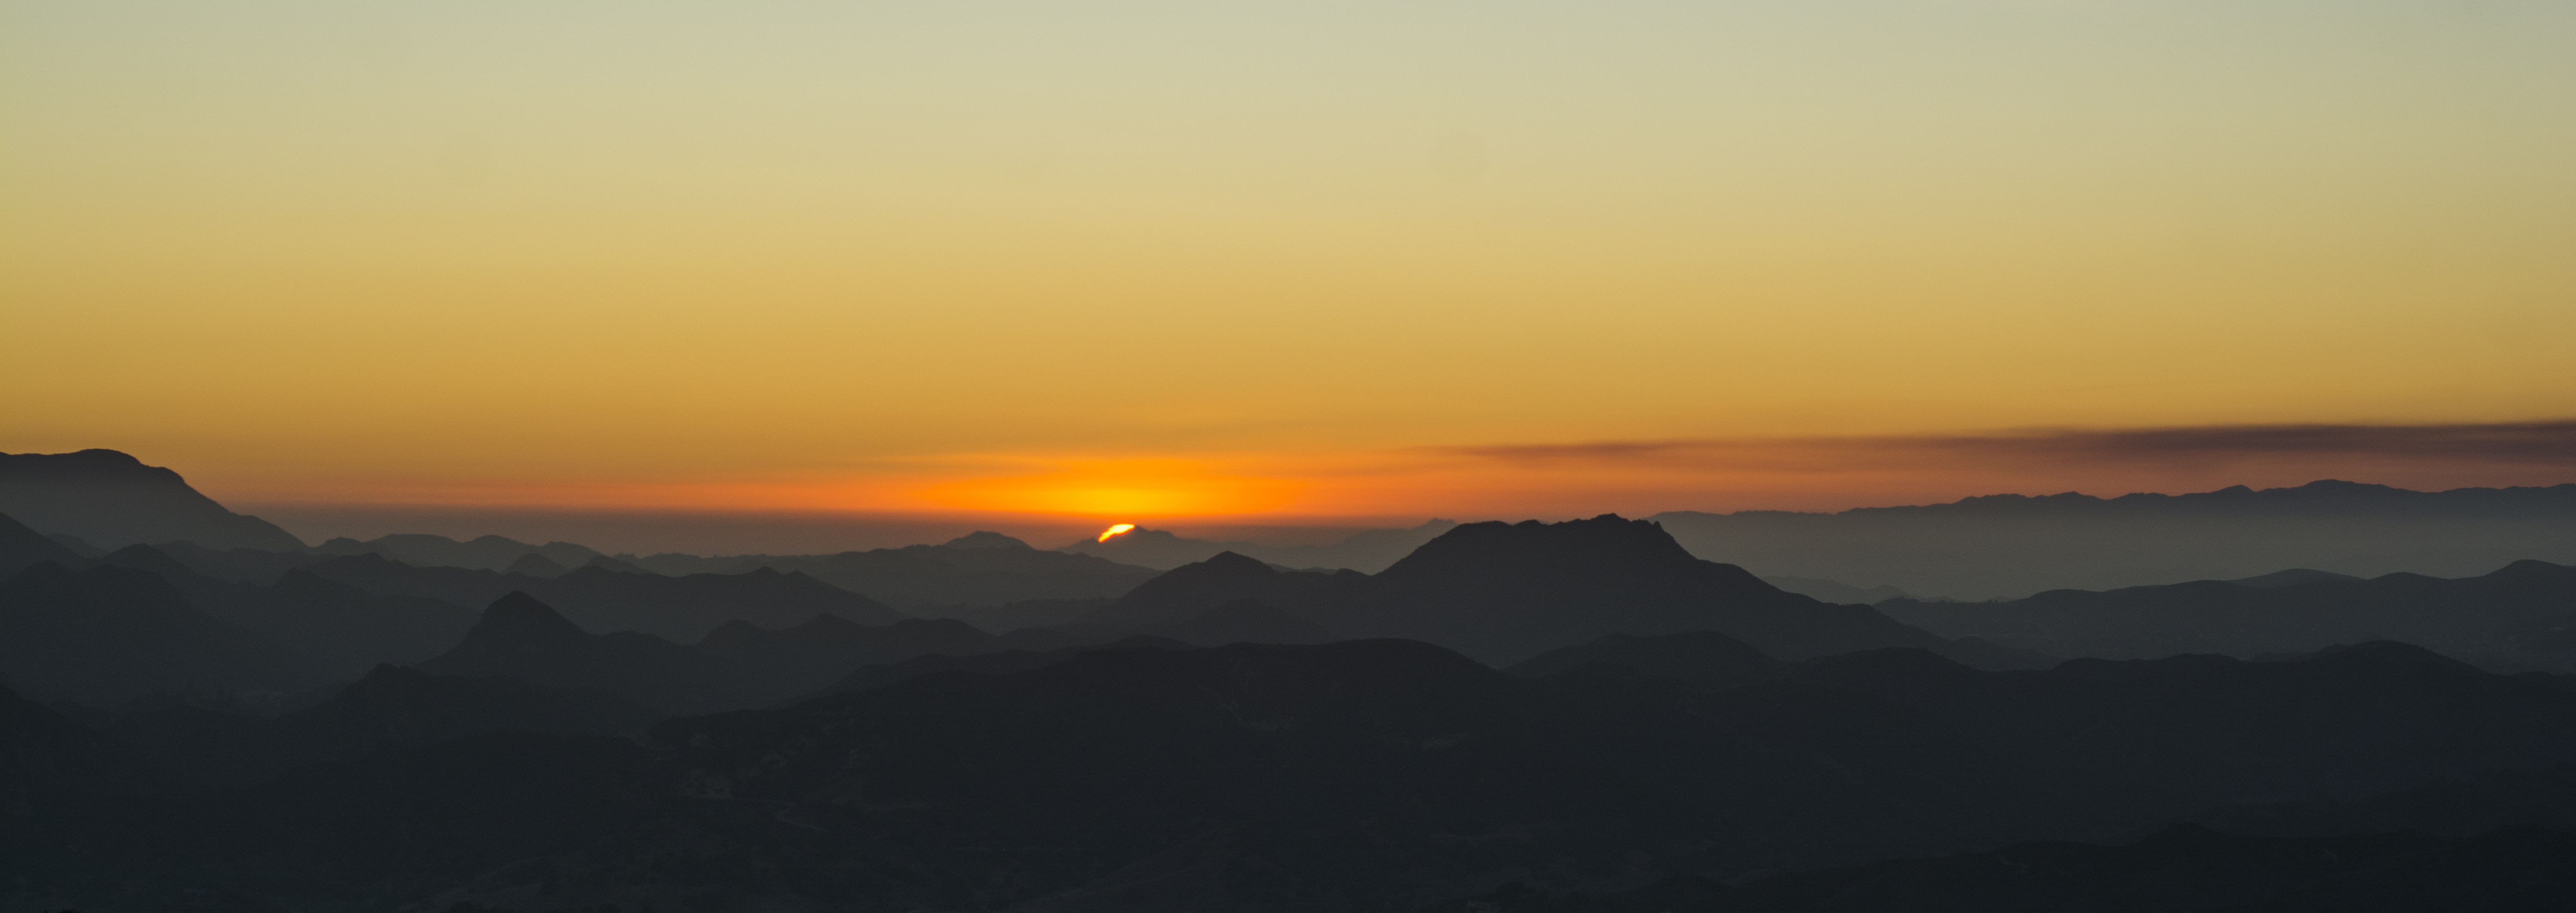
horizon, mountain, sunrise, sunset, morning, dawn, peak, mountain range, dusk, evening, saddle, calabasas, afterglow, atmospheric phenomenon, mountainous landforms, red sky at morning